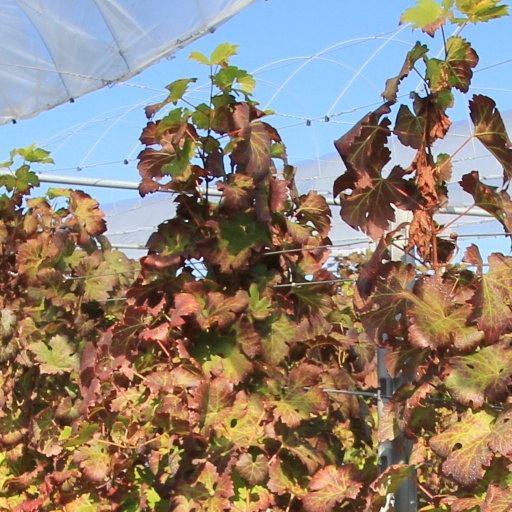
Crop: grape